Bornplatz Synagogue

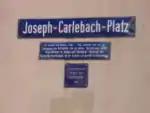
Plaque commemorating Joseph Carlebach in the "platz"

In 1906, the building was officially consecrated. In 1911, the Talmud Torah was established in a new building at Grindelhof, north of the Synagogue boundaries. The styles of the synagogue and school were different, although they matched in color. From 1921 onwards, Rabbi Joseph Carlebach was the rector of the synagogue's school.